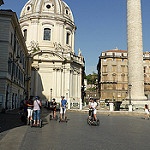
Label: street